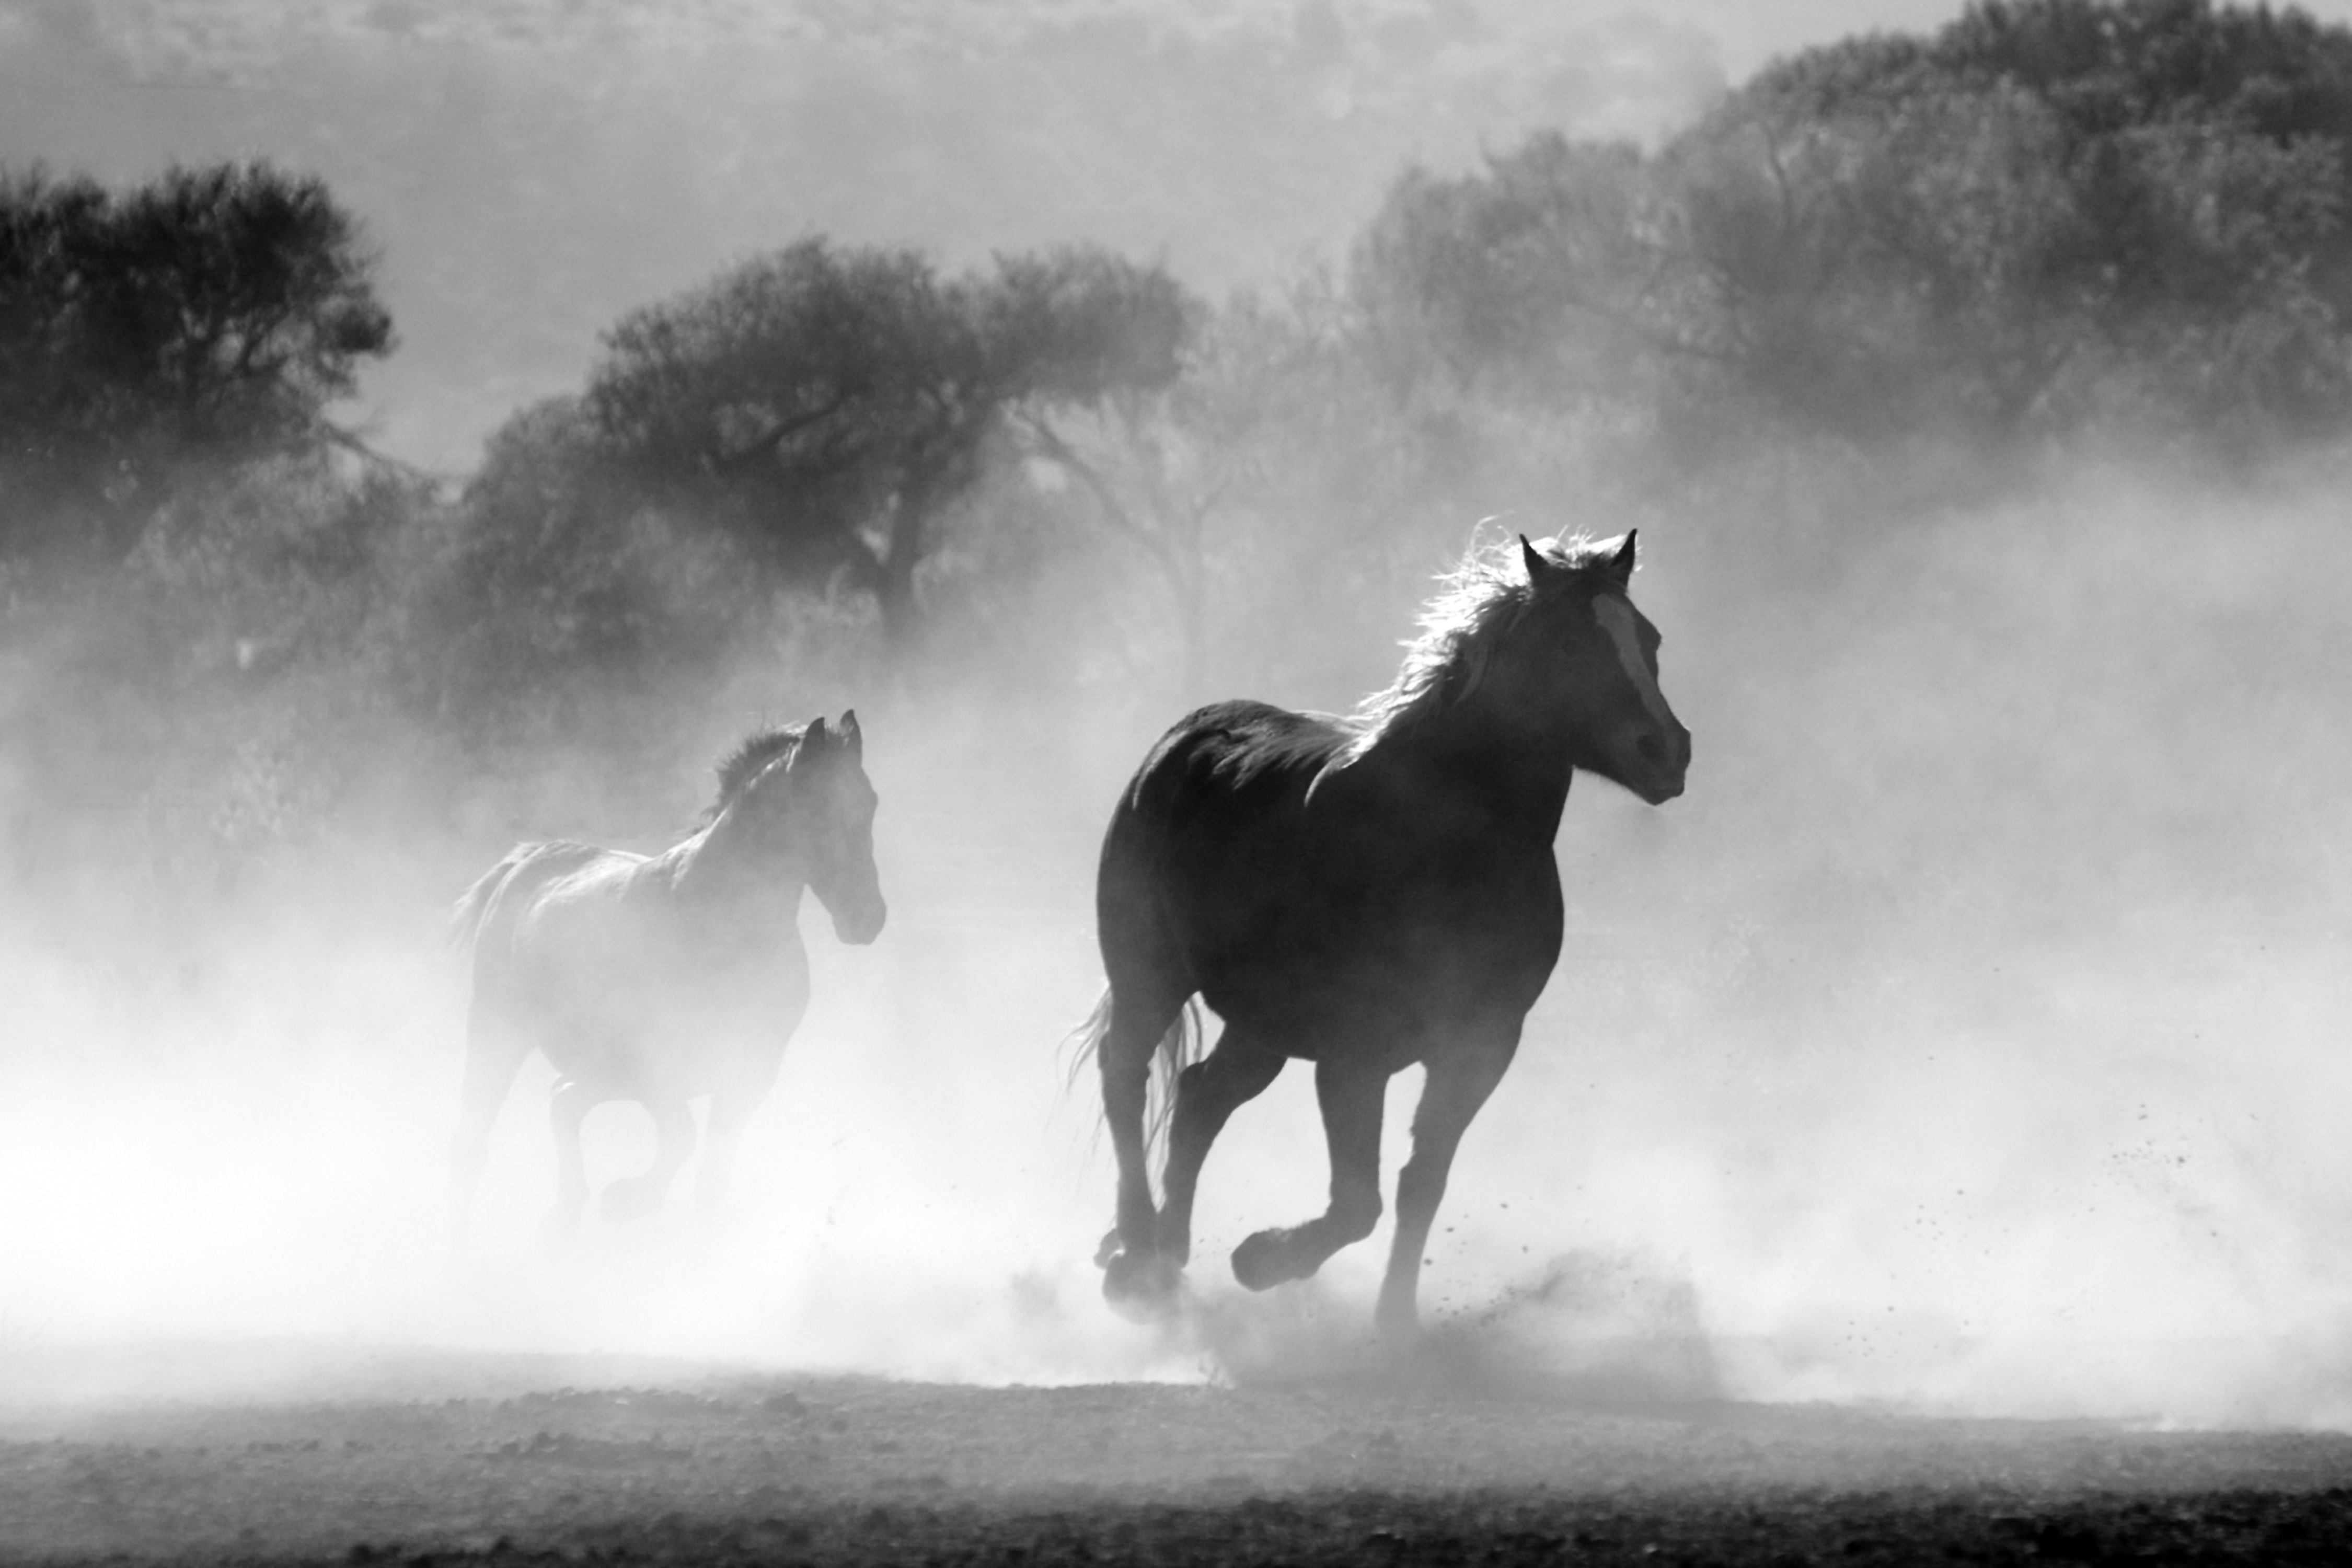
horse, mammal, atmospheric phenomenon, mustang horse, mist, mane, black and white, sky, stallion, atmosphere, monochrome photography, wildlife, fog, monochrome, photography, stock photography, mare, livestock, cloud, landscape, herd, grassland